USS Iwo Jima (LHD-7)

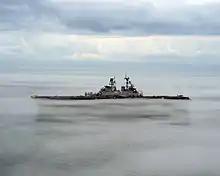
"Iwo Jima" operating in fog in the Atlantic Ocean

"Iwo Jima" and the Marines of the 26th Marine Expeditionary Unit (26 MEU) along with two other amphibious assault ships formed the "Iwo Jima" Amphibious Ready Group. "Iwo Jima" left port on 4 March 2003 in support of Operation Enduring Freedom and deployed Marines in April 2003 from the Mediterranean Sea into Northern Iraq for the Iraq War. In July 2003, "Iwo Jima" deployed to the coast of Liberia as part of JTF Liberia in response to the Second Liberian Civil War. During this operation, the Southern European Task Force (SETAF) as the command element of JTF Liberia and "Iwo Jima" with the 26 MEU landed Marines in Liberia to perform humanitarian assessments. "At its height, JTF Liberia consisted of over 5,000 service members from the SETAF headquarters, the 26th Marine Expeditionary Unit, the three-ship "Iwo Jima" Amphibious Ready Group, 3rd Air Force's 398th Air Expeditionary Group, U.S. Army Europe's 21st Theater Support Command, and Army Special Forces."